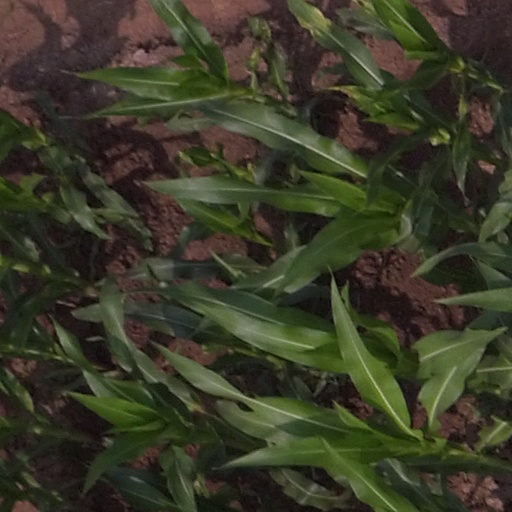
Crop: maize; corn